NickRewind

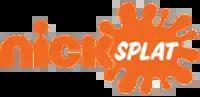
The "NickSplat" logo, used from May 1, 2017, to March 17, 2019

To align itself with Nickelodeon's cross-platform branding, The Splat was renamed NickSplat on May 1, 2017.